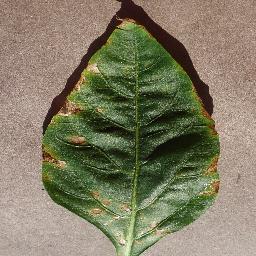
Label: Pepper,_bell___Bacterial_spot